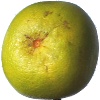
Label: Pomelo Sweetie 1